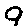
Label: 9